Bodrum International Ballet Festival

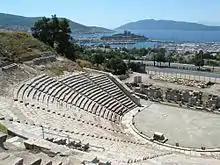
Theatre of Halicarnassus in Bodrum, with the Bodrum Castle seen in the background.

Bodrum International Ballet Festival (Turkish: "Uluslararası Bodrum Bale Festivali") is an annual international ballet festival held in the Turkish port city Bodrum. Organised by Turkish State Opera and Ballet since 2002, the festival takes place during summer, usually around July and August. Bodrum Castle and Theatre of Halicarnassus are the main event venues during the festival.